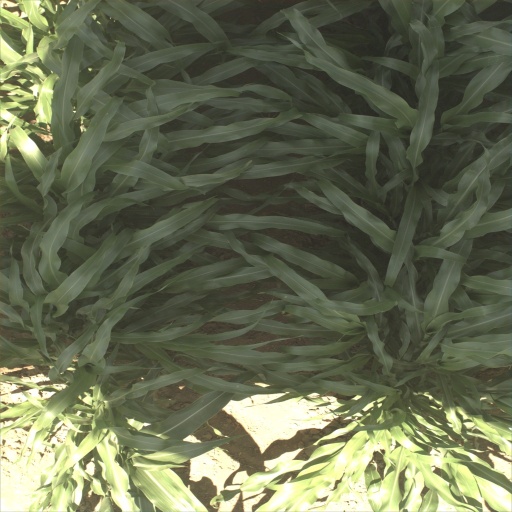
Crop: sorghum